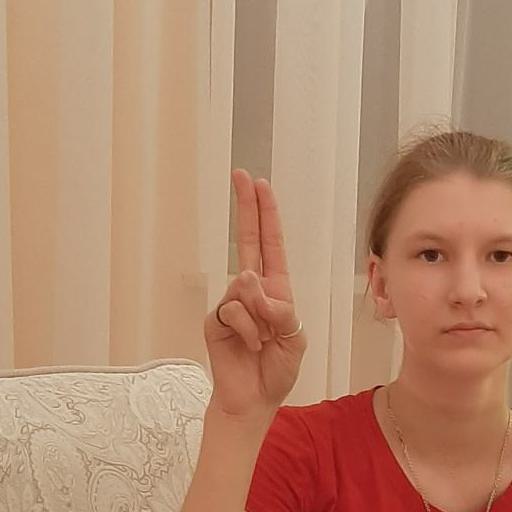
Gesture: two_up